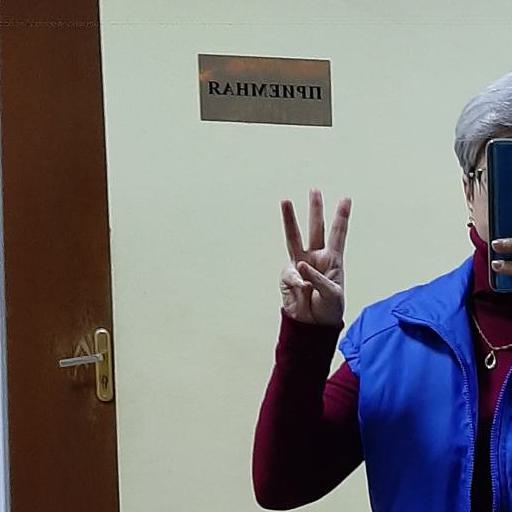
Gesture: three